Texas Motorplex

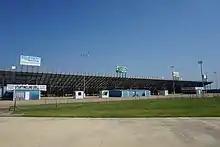
Texas Motorplex grandstands

The Texas Motorplex is a quarter mile drag racing facility located in Ennis, Texas, United States, south of downtown Dallas. Built in 1986 by former funny car driver Billy Meyer, the Motorplex was the first National Hot Rod Association (NHRA) "super track." It annually hosts the Texas NHRA FallNationals each October, when hundreds of professional and amateur drag racers compete for over $2 million in prize money. Past winners have included John Force, Kenny Bernstein, and Tony Schumacher.